Tharsis

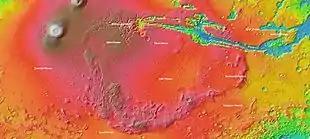
MOLA topography of the Thaumasia Plateau (Syria-Thaumasia block) and southern Tharsis. The volcano shown at the left is Arsia Mons. Valles Marineris extends across the northern edge. The areas in brown have the highest elevations on the Tharsis Plateau and may be considered the "summit region" of the Tharsis bulge.

The larger southern portion of Tharsis (pictured right) lies on old cratered highland terrain. Its western boundary is roughly defined by the high lava plains of Daedalia Planum, which slope gently to the southwest into the Memnonia and Terra Sirenum regions. To the east, the southern Tharsis bulge consists of the Thaumasia Plateau, an extensive stretch of volcanic plains about 3,000 km wide. The Thaumasia Plateau is bounded to the west by a highly elevated zone of fractures (Claritas Fossae) and mountains (the Thaumasia Highlands) that curves south then east to northeast in a wide arc that has been compared to the shape of a scorpion's tail. The plateau province is bounded to the north by Noctis Labyrinthus and the western three-quarters of Valles Marineris. It is bounded to the east by a north–south oriented ridge called the Coprates rise. These boundaries enclose a broad high plateau and shallow interior basin that include Syria, Sinai, and Solis Plana (see list of plains on Mars). The highest plateau elevations on the Tharsis bulge occur in northern Syria Planum, western Noctis Labyrinthus, and the plains east of Arsia Mons.